Aleksey Dudukalo

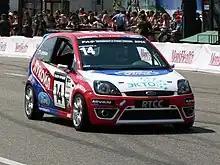
Dudukalo driving Touring-Light Ford Fiesta at Moscow City Racing 2008 show

Dudukalo started his racing career in 1995 in autocross racing. Five years later he switched to single–seaters. Dudukalo competed in Russian Formula 1600, where he was third in 2004 (his best result in open wheel series). He has very successful in the Supertourism/Tourism 1600 (champion in 2003) and the Russian Honda Civic Cup/Super Light Cup (champion in 2004–06), as well as the Touring-Light class of the Russian Touring Car Championship (champion in 2008 and 2009). In 2009 he finished 20th in the SEAT León Eurocup for Rangoni Motorsport. He also competed in the SEAT León Supercopa with the same team. For 2010 Dudukalo switched to Sunred Engineering. He improved to seventh position in standings with a win at Brno.